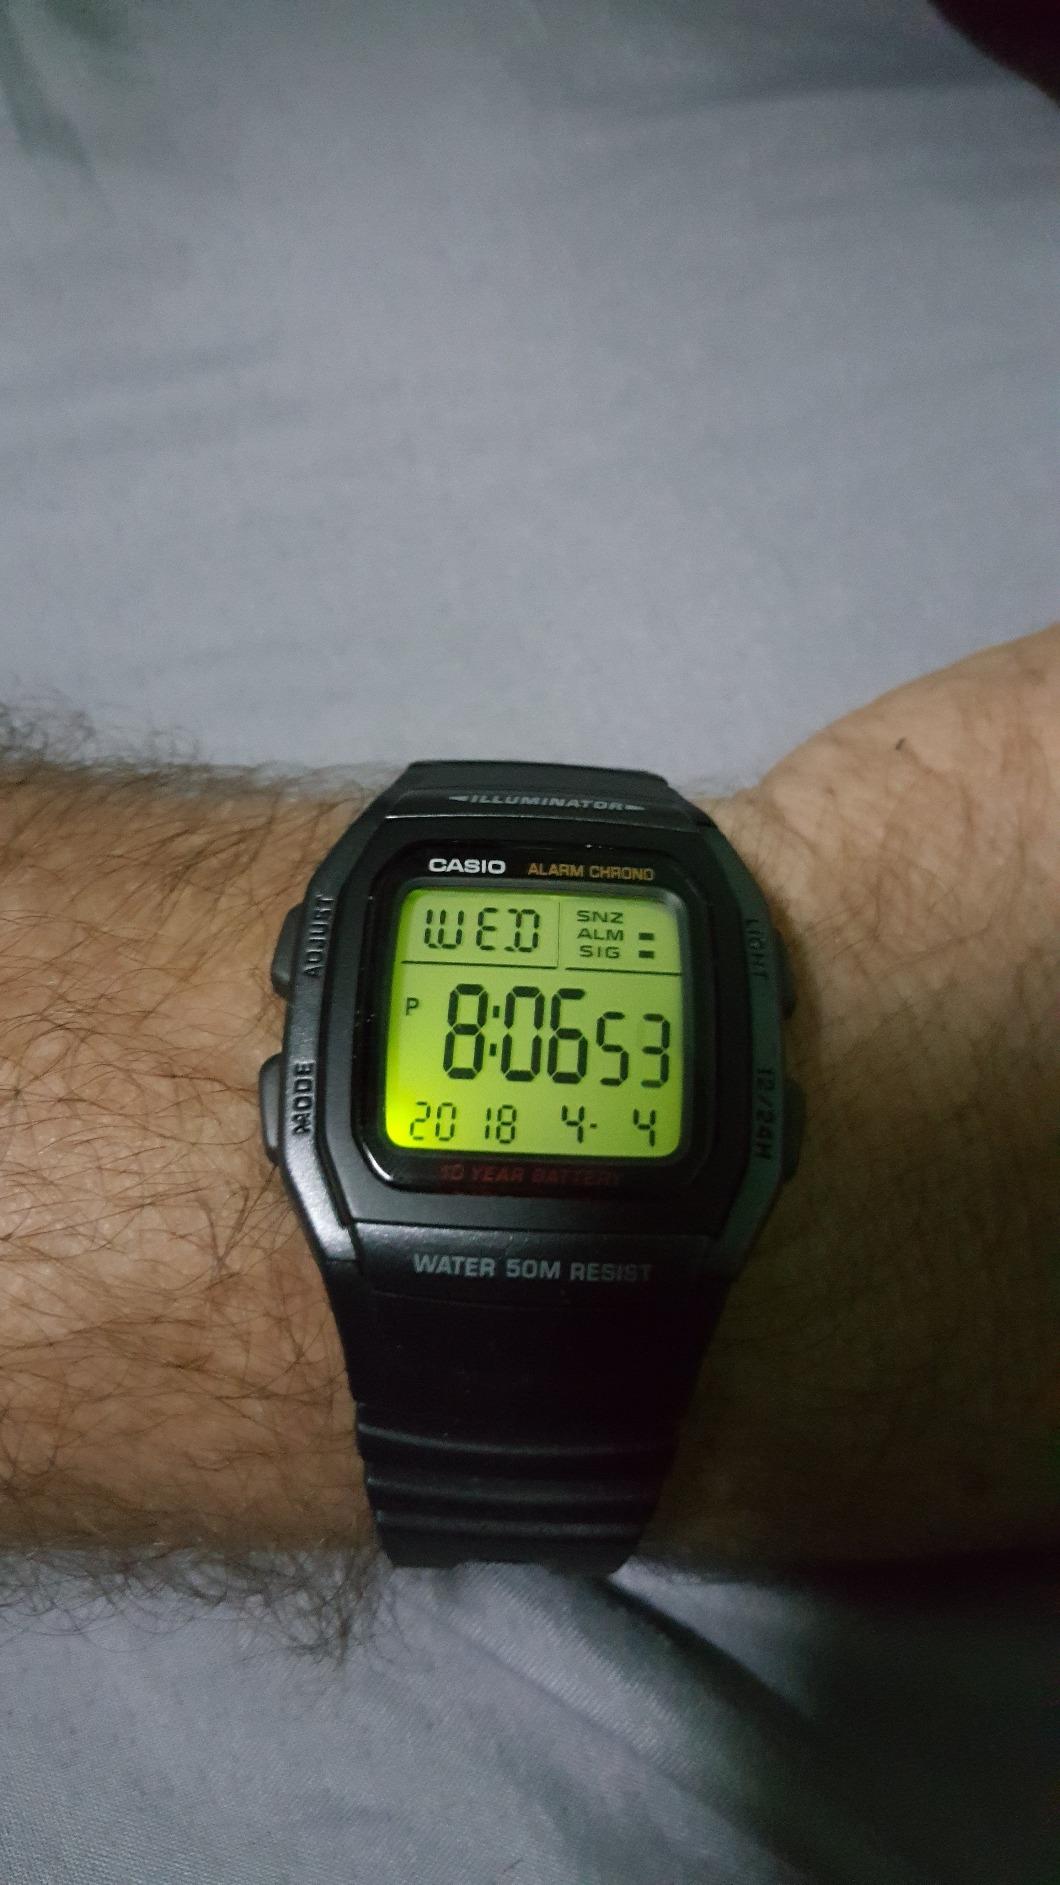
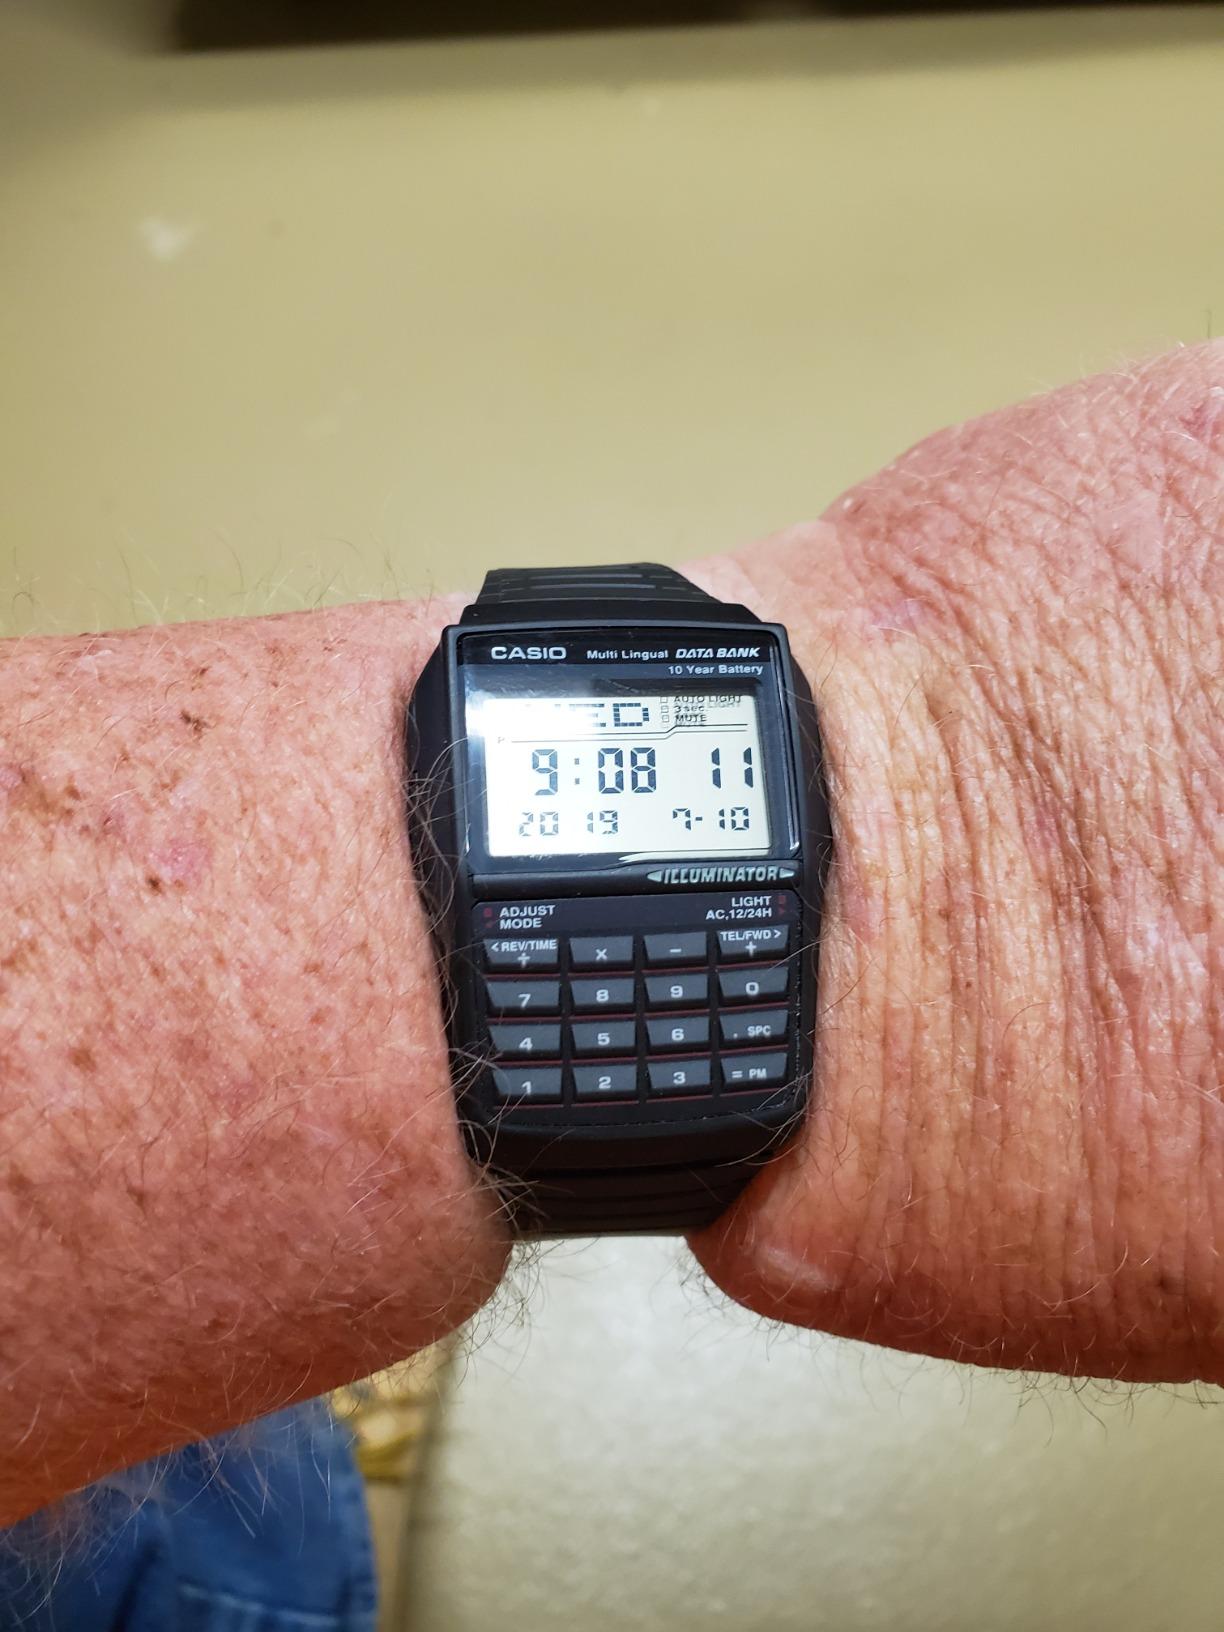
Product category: accessories_watch
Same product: no